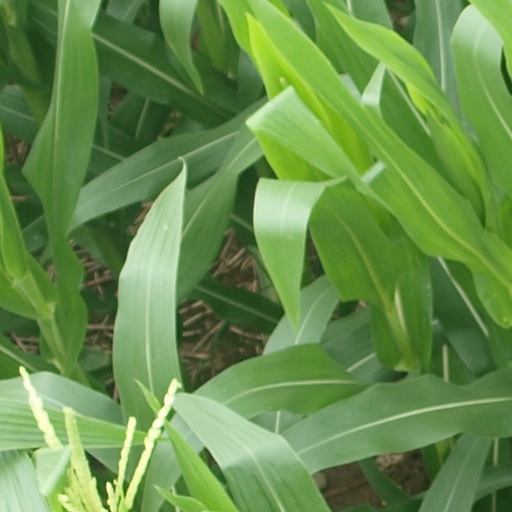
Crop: maize; corn